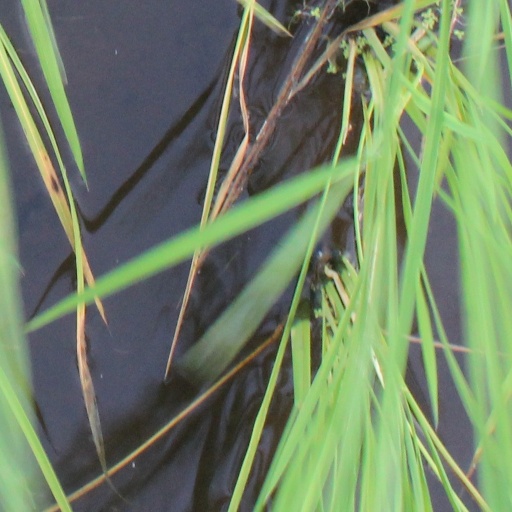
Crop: rice